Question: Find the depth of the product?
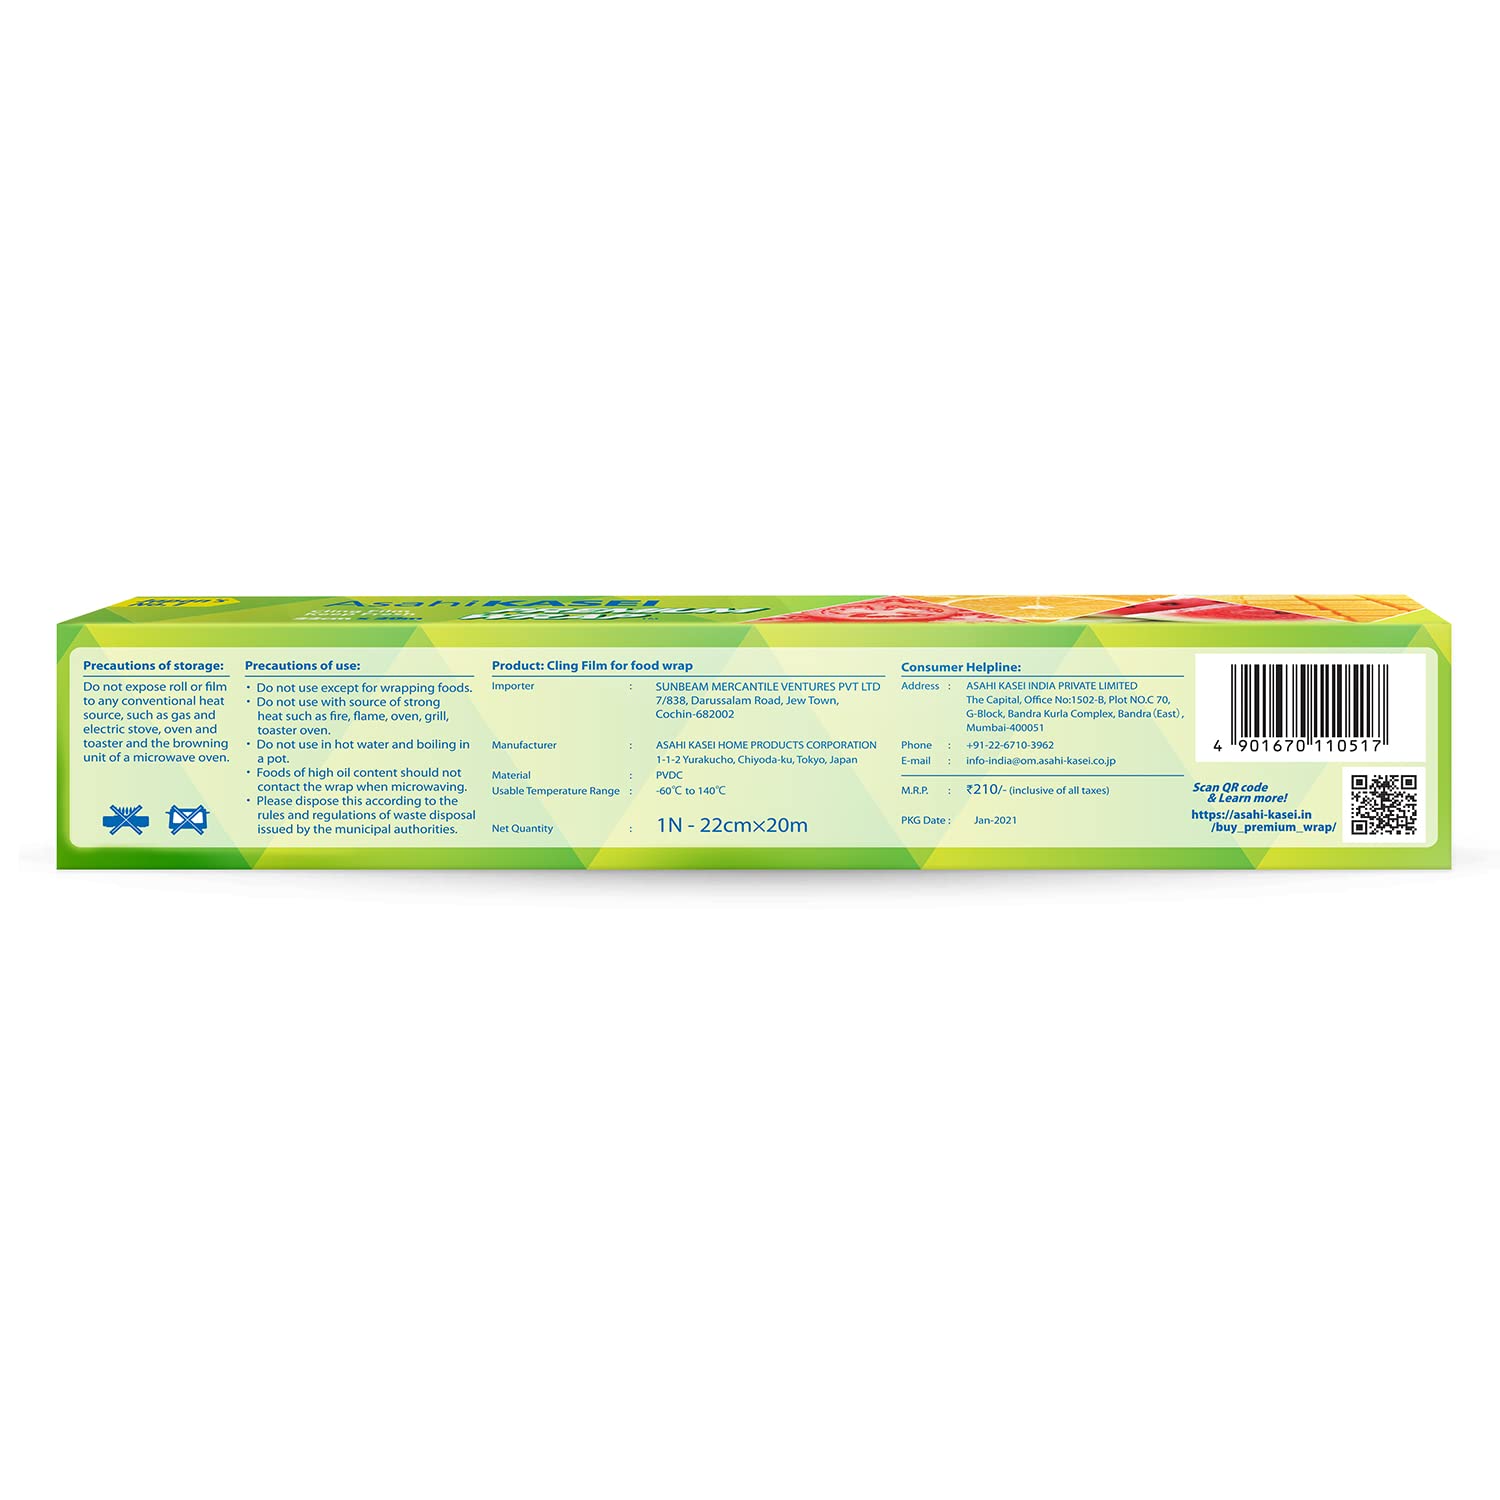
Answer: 20.0 metre